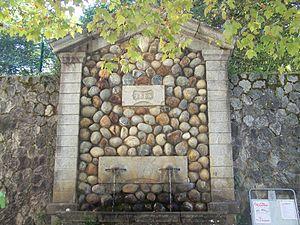
Bocognano, Corse-du-Sud - Fontaine dite Funtanone
Bocognano est une commune française située dans la circonscription départementale de la Corse-du-Sud et le territoire de la collectivité de Corse. Elle appartient à l'ancienne piève de Celavo dont elle était le chef-lieu.